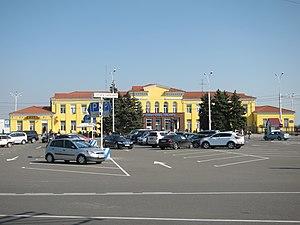
L'aéroport International de Krasnodar, aussi connu sous le nom d'Aéroport Pashkovsky, est un aéroport desservant la ville Russe de Krasnodar. Situé à 12 km à l'est de la ville, c'est un aéroport international.